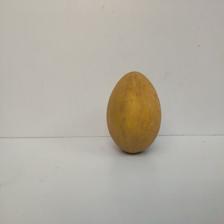
Size: Large